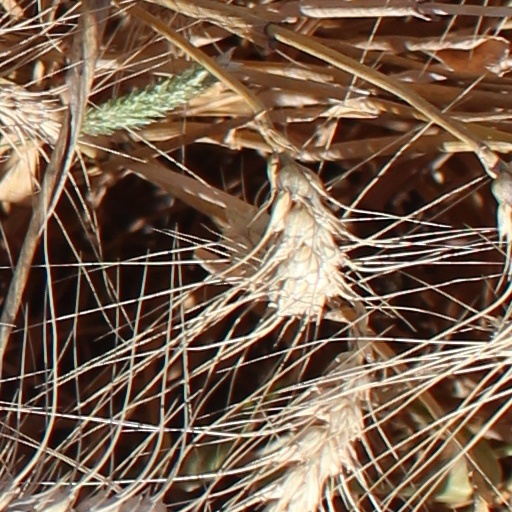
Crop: wheat